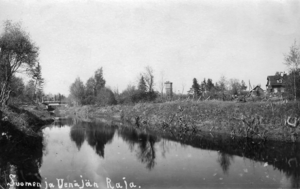
La Sestra est une rivière de l'oblast de Léningrad, dans l'isthme de Carélie, qui marqua la frontière entre la Suède et la Russie entre 1323 et 1617, et entre le grand-duché de Finlande et la Russie impériale entre 1812 et décembre 1917, puis entre la république de Finlande et l'URSS entre décembre 1917 et 1940.